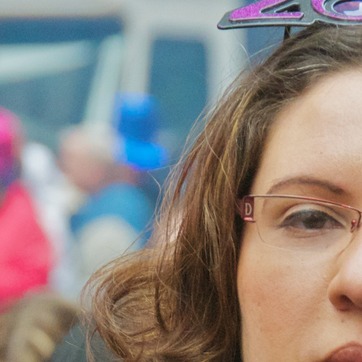
Material: hair